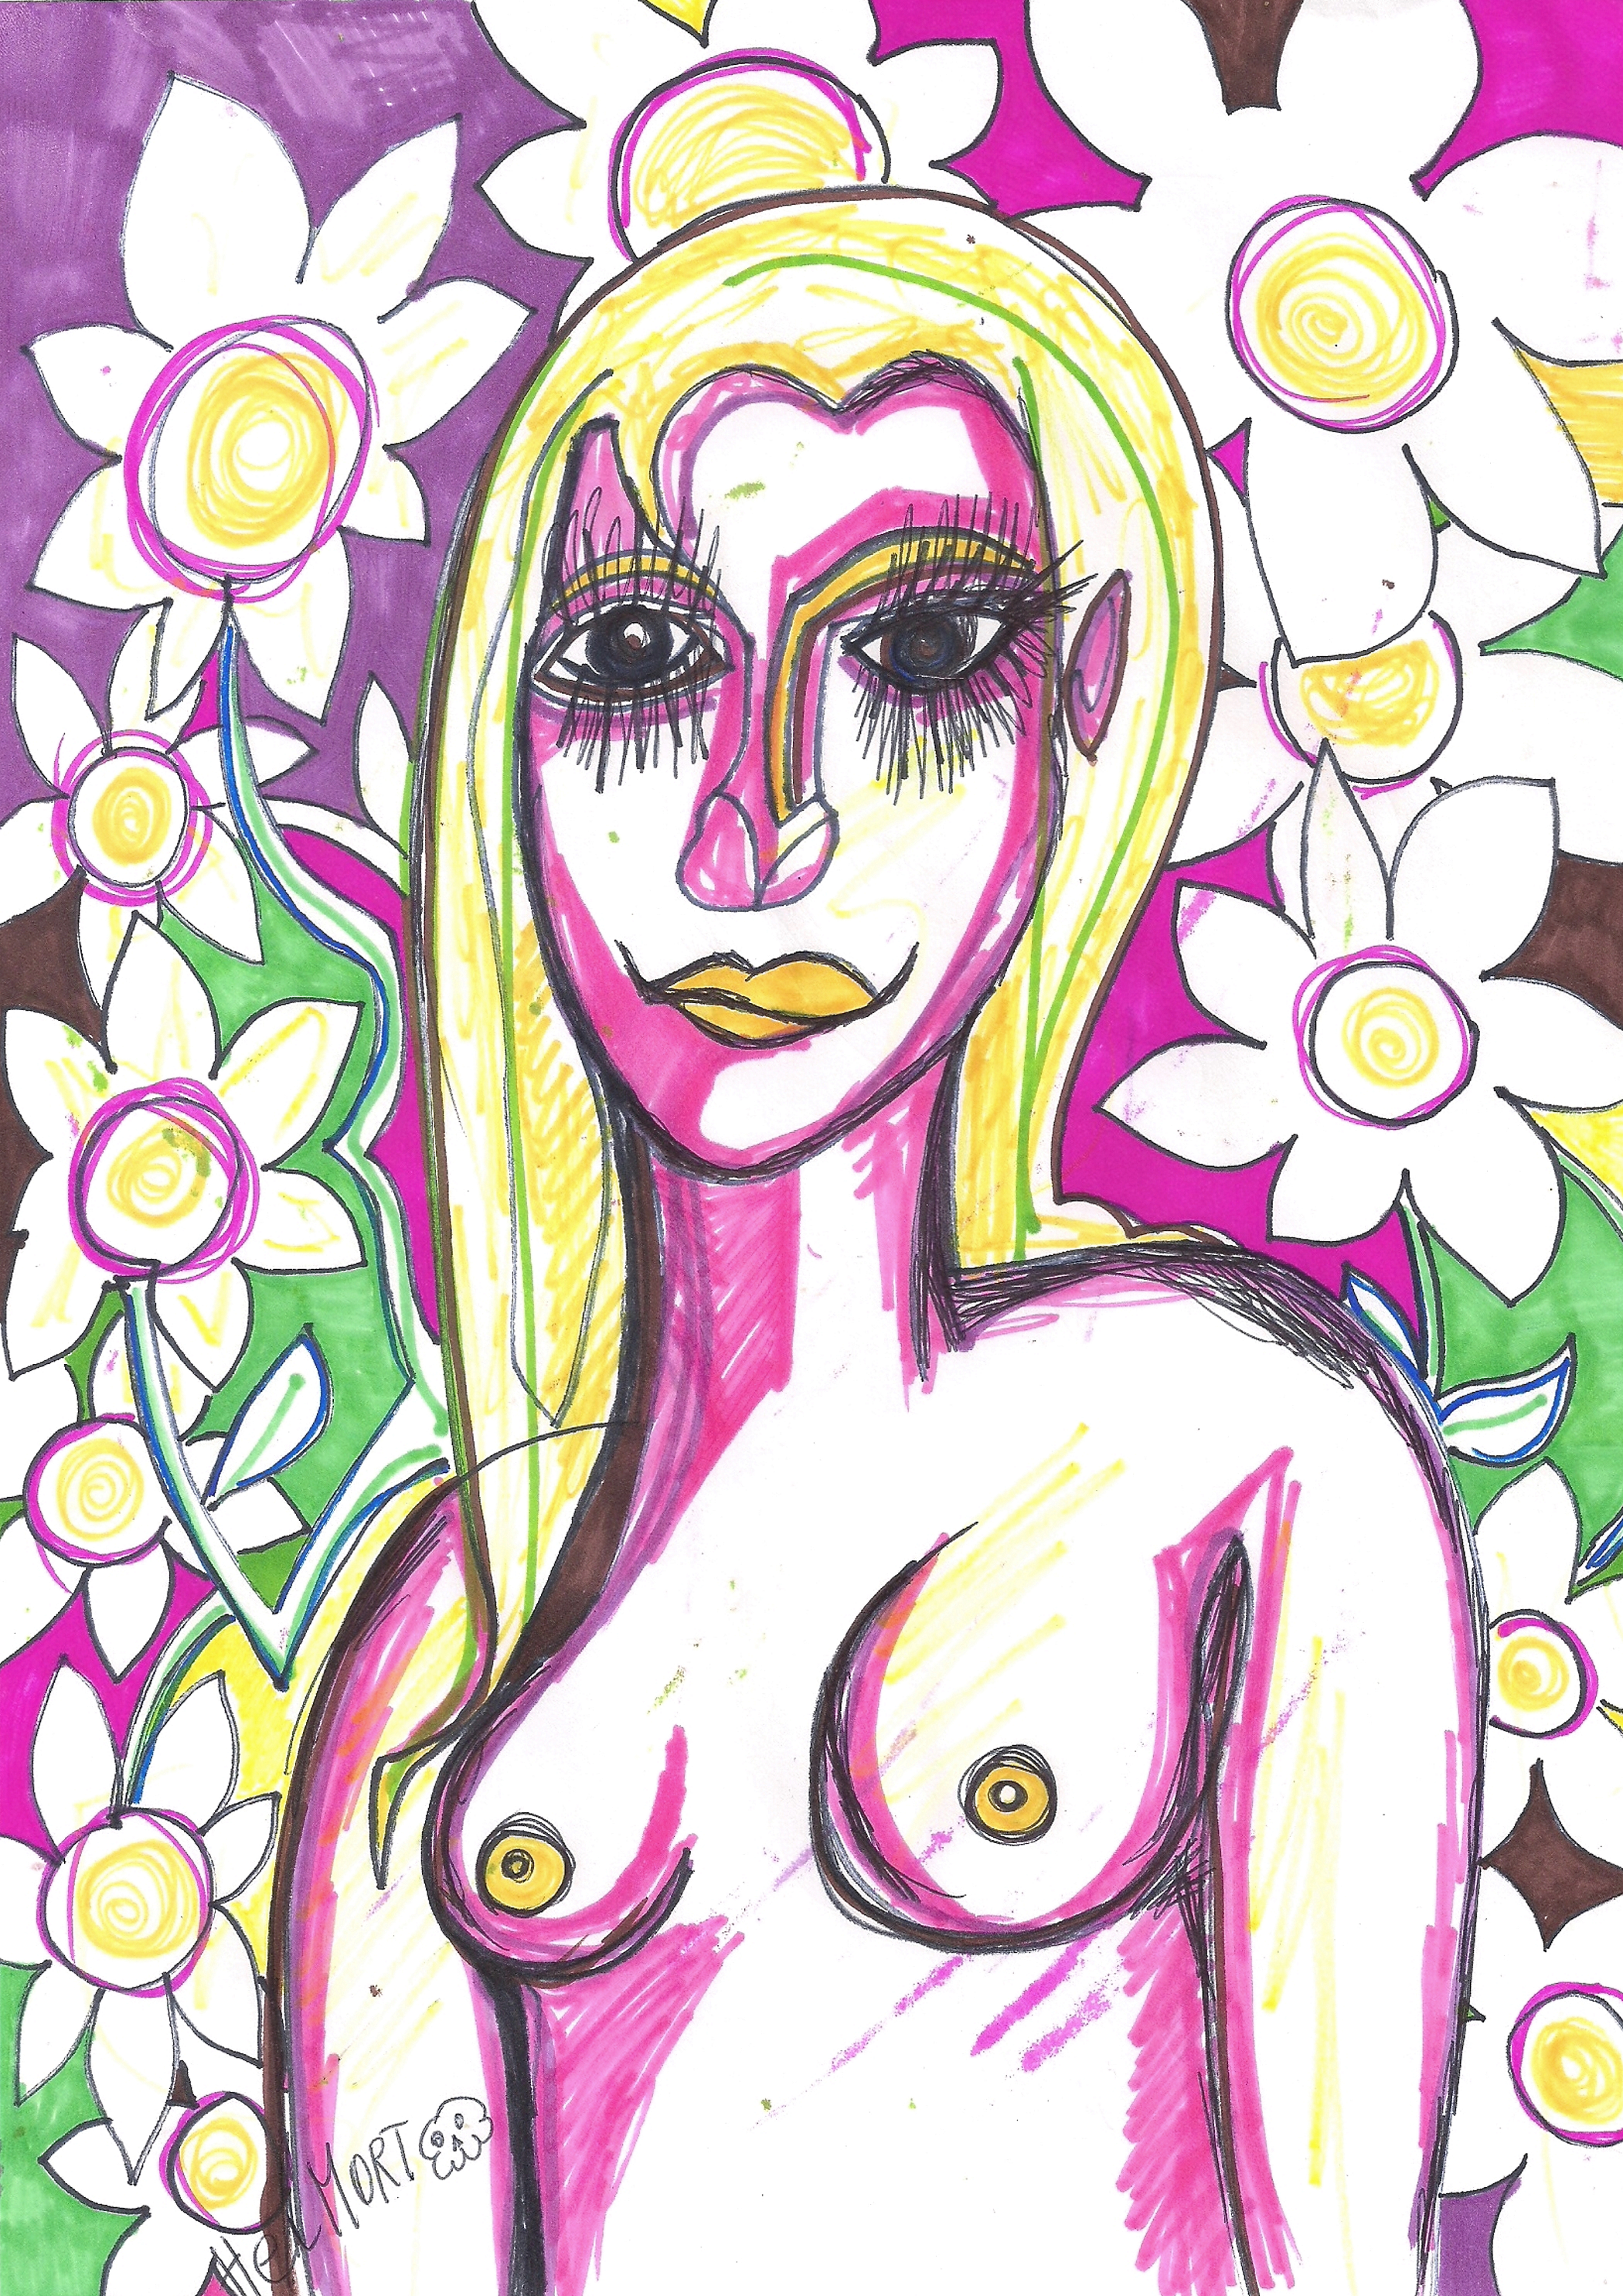
painting, art, artist, artwork, drawing, contemporary art, photography, illustration, paint, love, design, sketch, fine art, abstract art, creative, abstract, acrylic painting, nature, watercolor, art gallery, oil painting, gallery, modern art, abstract painting, digital art, contemporary painting, art collector, style, girl, woman, fashion, mort, cheek, pink, purple, magenta, pattern, violet, visual arts, creative arts, graphics, floral design